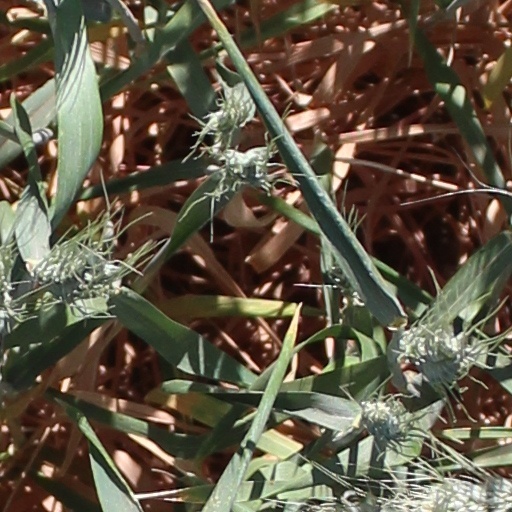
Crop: wheat